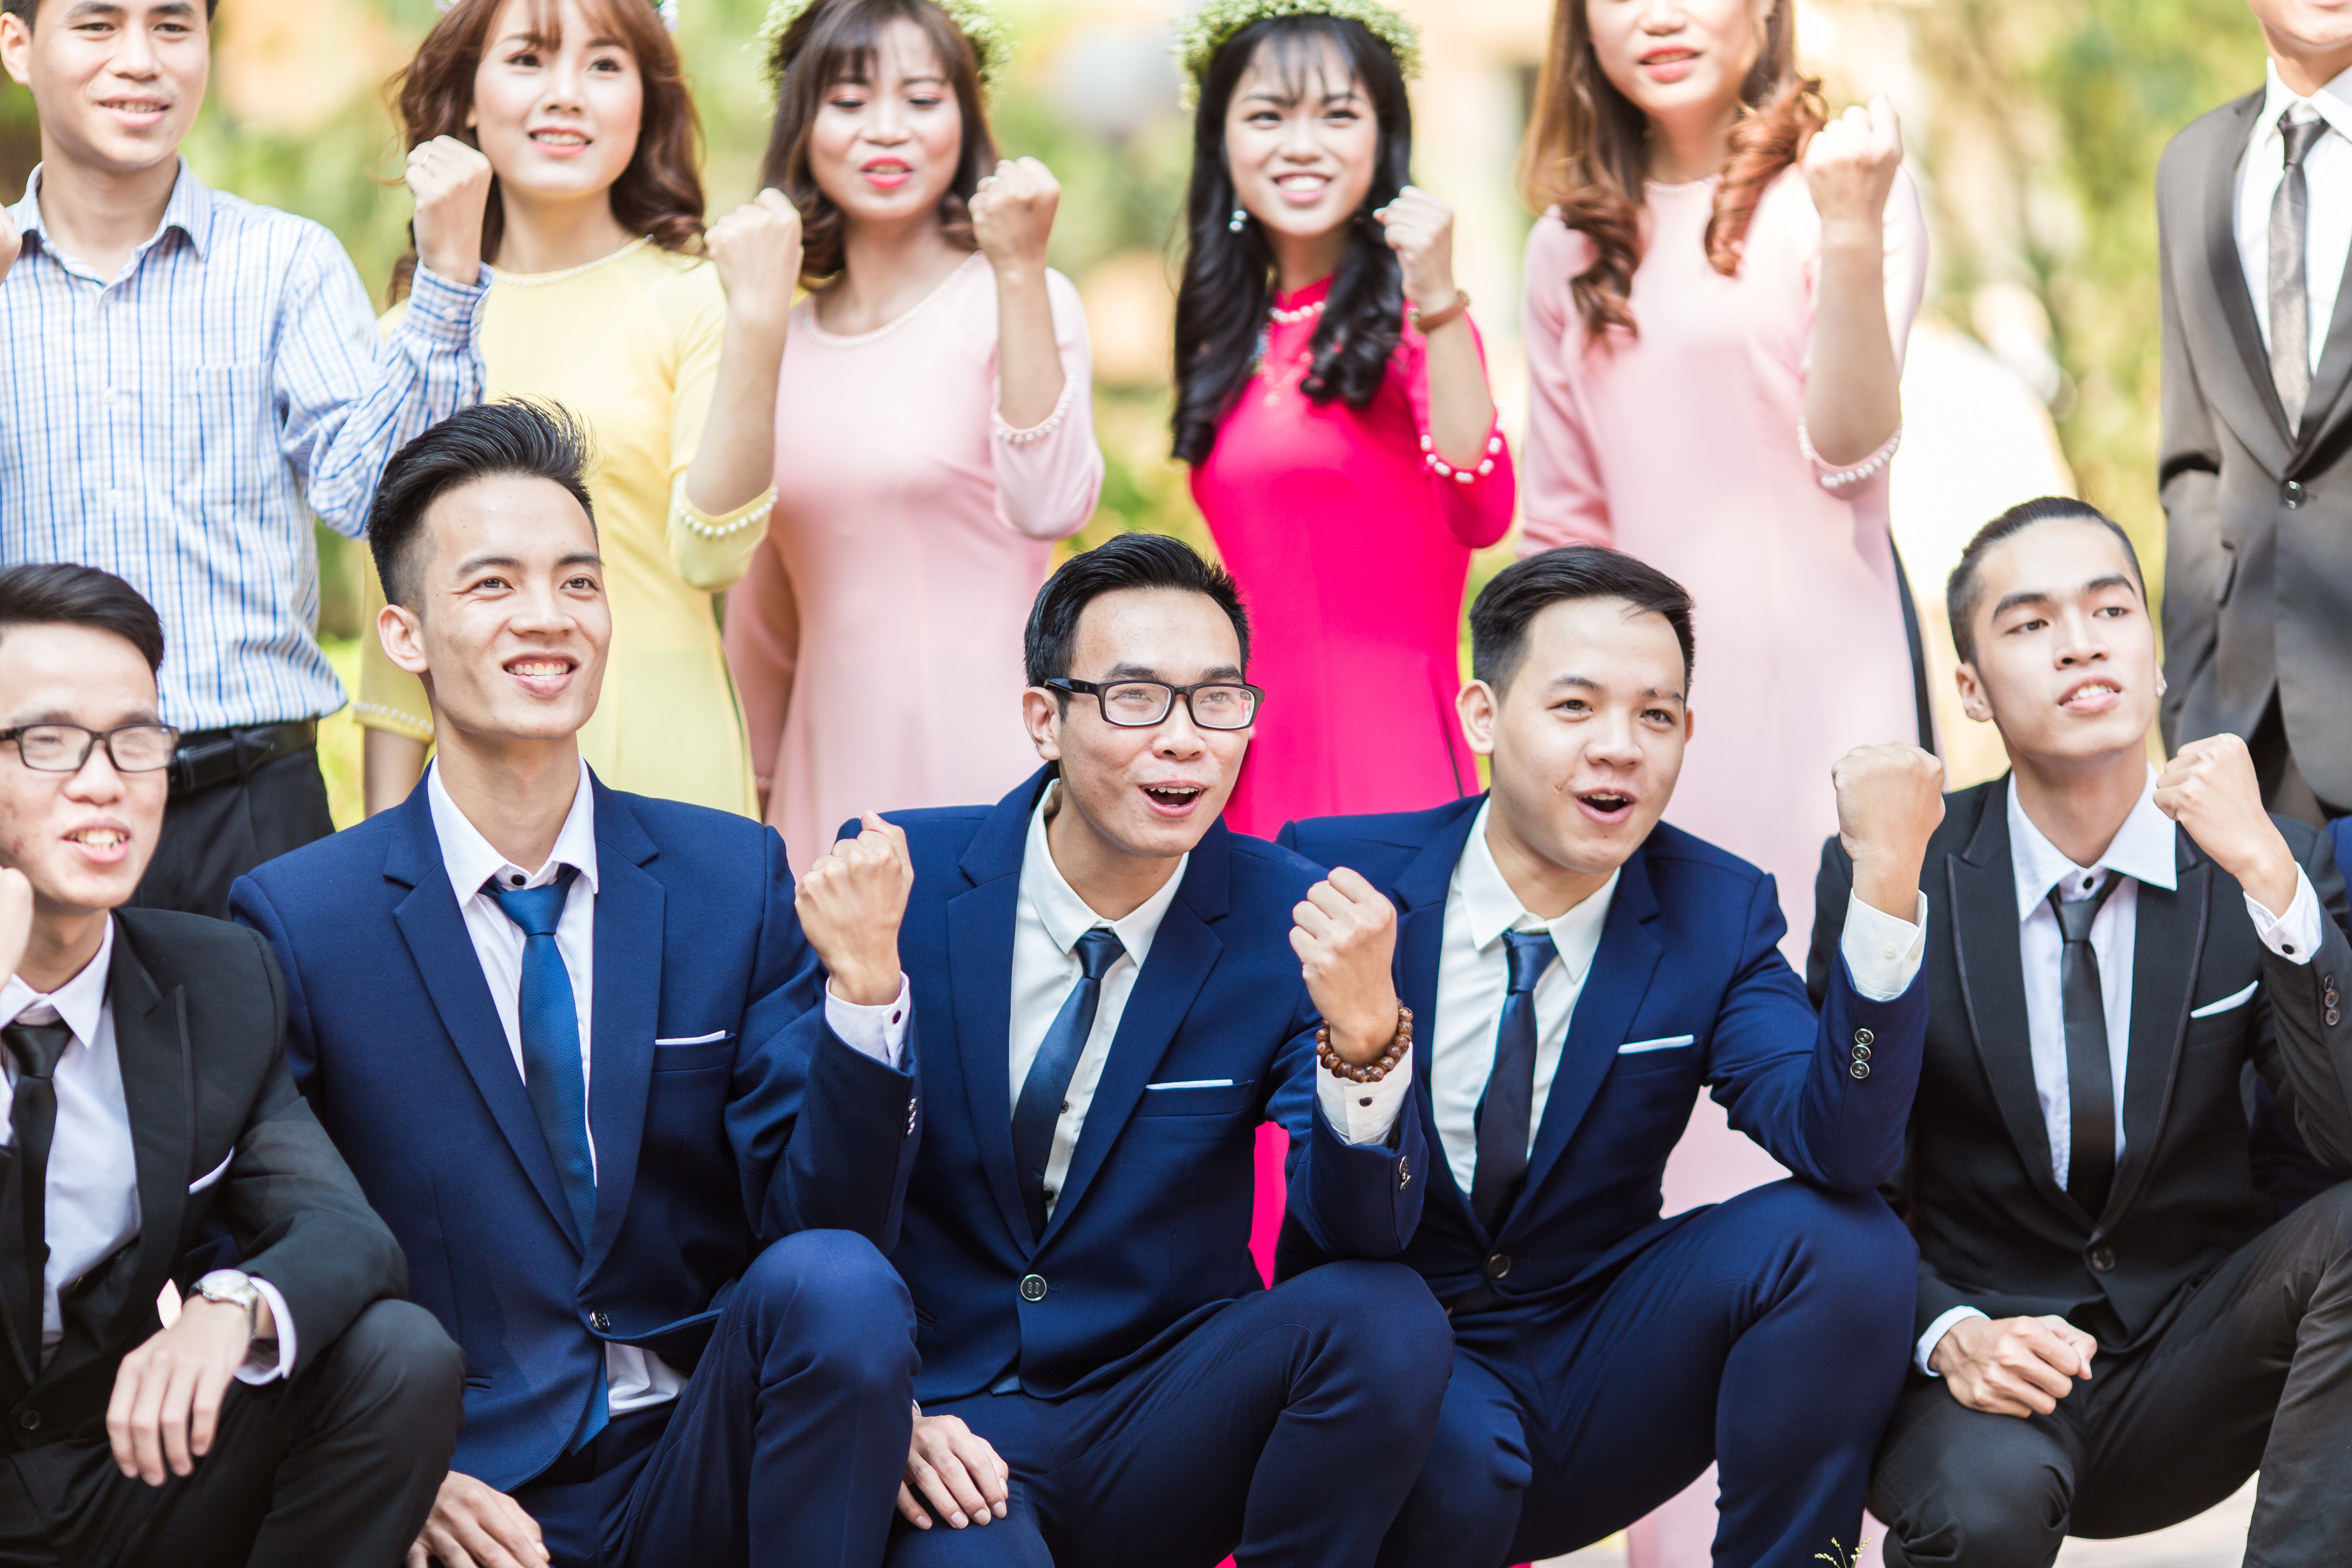
social group, people, facial expression, team, event, youth, fun, formal wear, suit, smile, photography, ceremony, uniform, white collar worker, businessperson